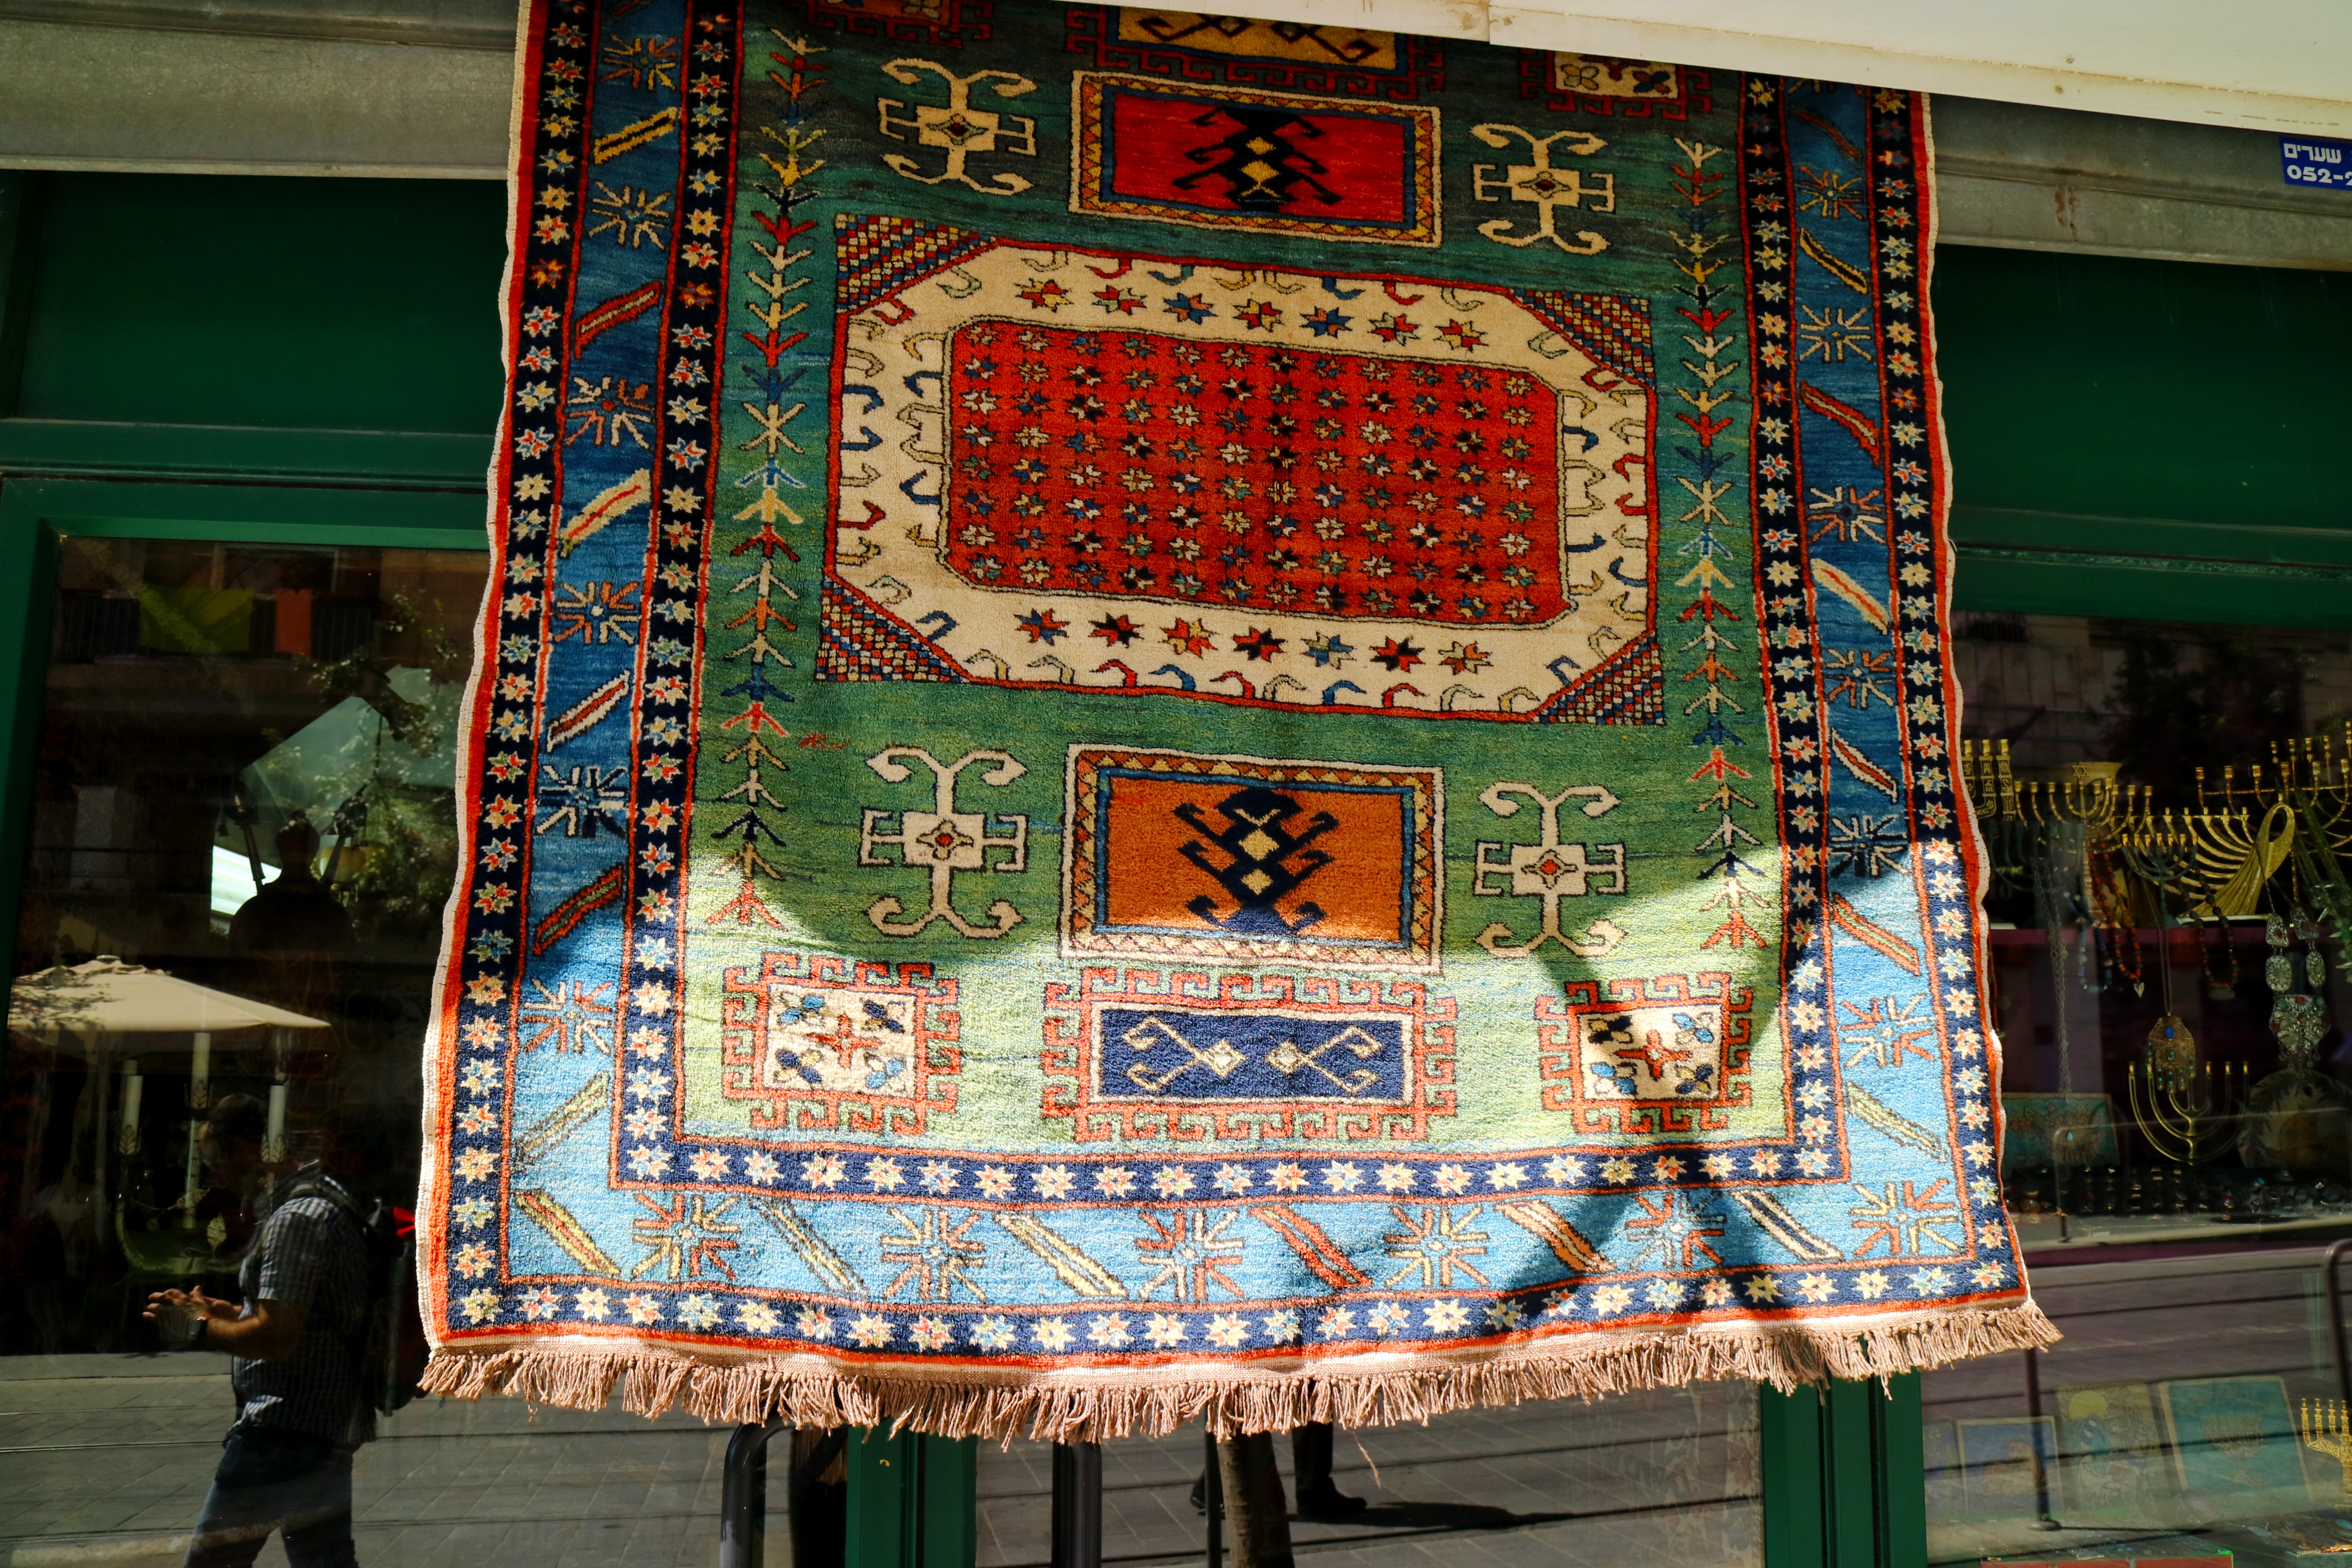
window, material, interior design, quilt, textile, art